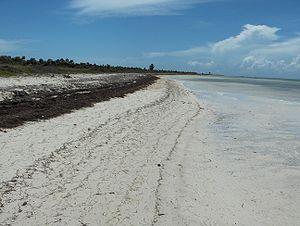
Les Jardines del Rey est une partie de l'archipel Sabana-Camagüey dans l'océan Atlantique, sur le littoral nord de Cuba. Elle appartient administrativement à la Province de Ciego de Ávila.